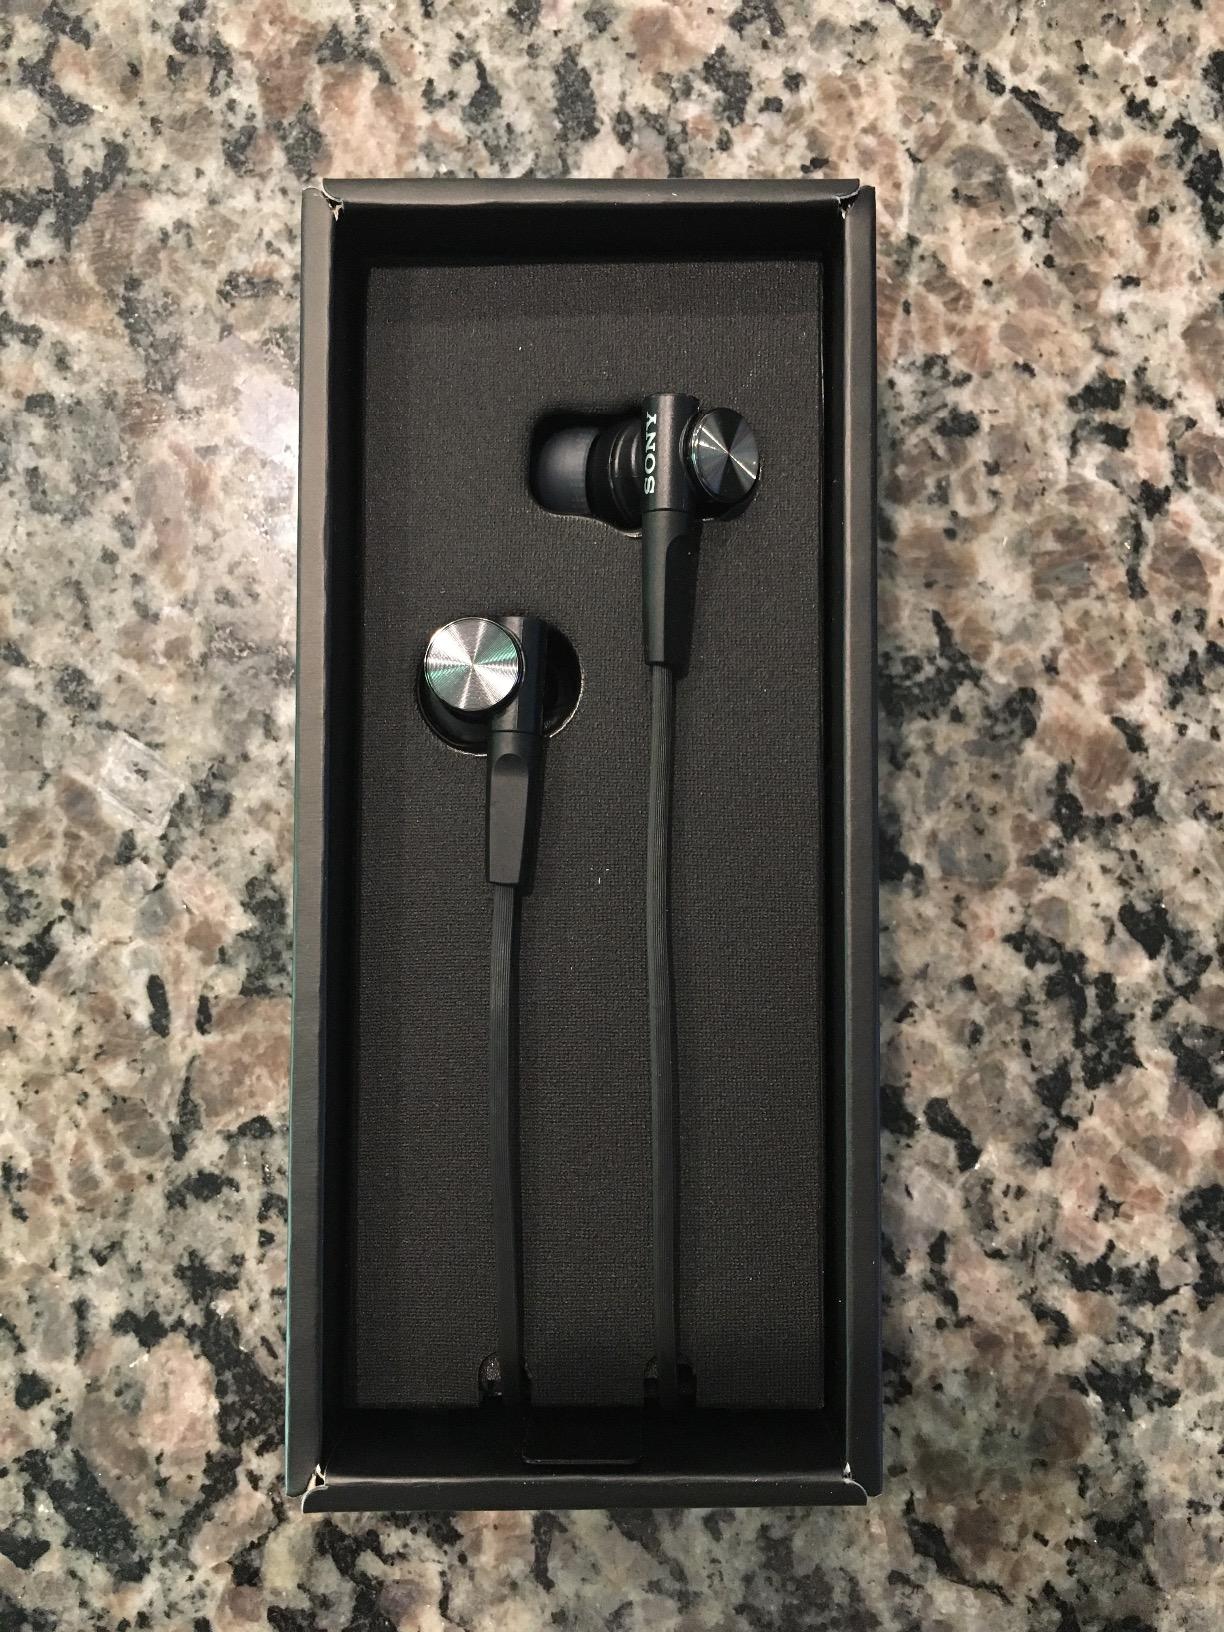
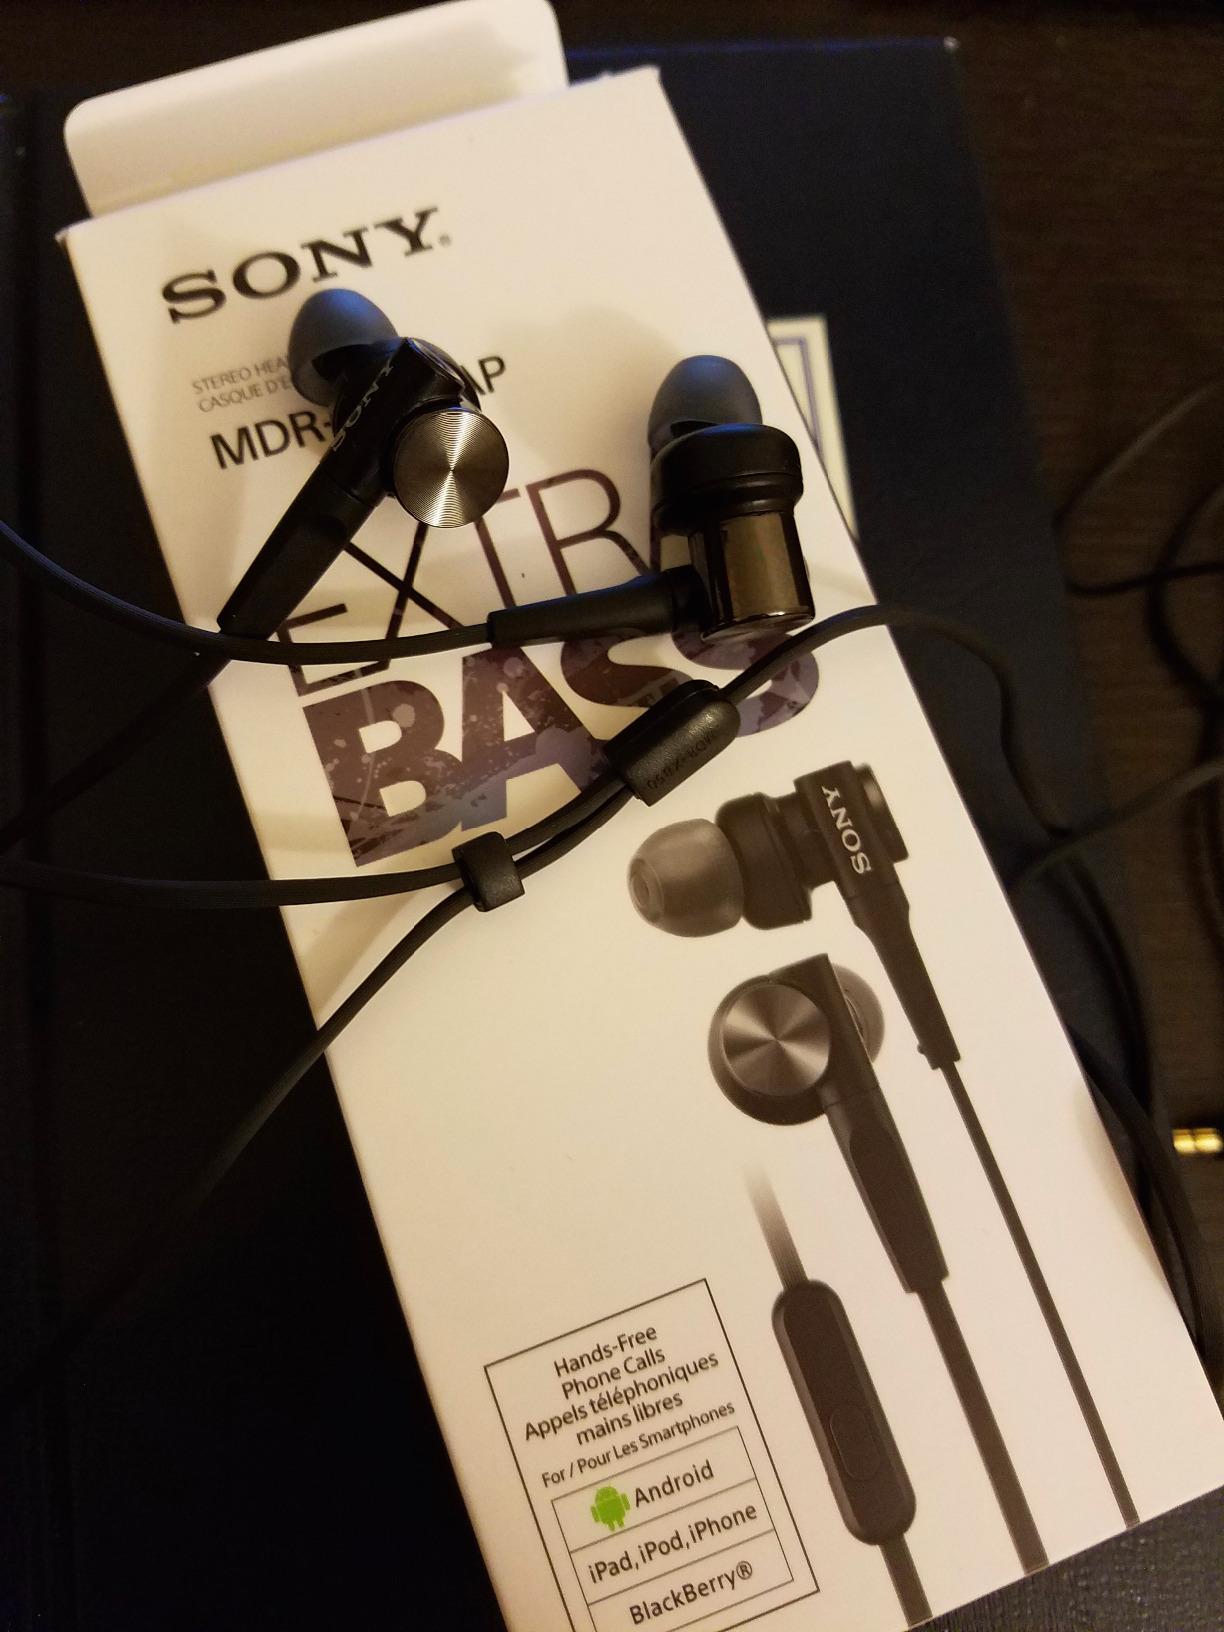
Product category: headphones
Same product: yes